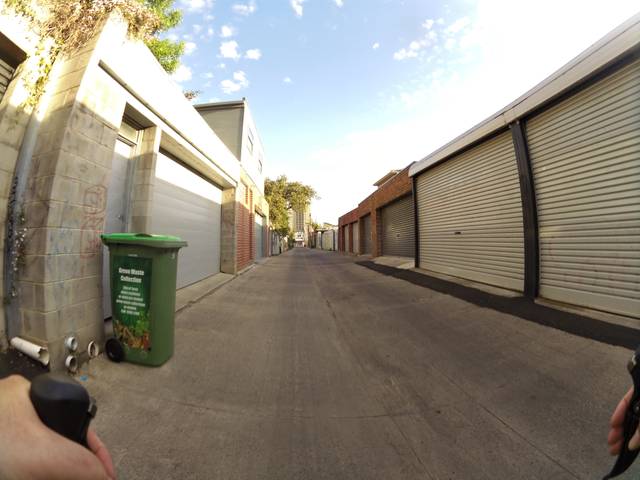
Region: Australia
Coordinates: -37.809, 144.997